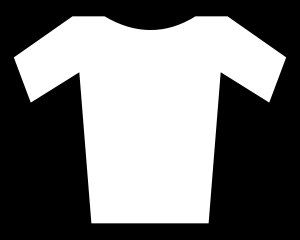
Maglia bianca
Maglia bianca
Maglia bianca bliver præmieret til den rytter under 25 år som ligger bedst sammenlagt i Giro d'Italia. Den blev genindført i 2007 og erstattede den blå kombinationstrøje. Trøjen svarer til Tour de Frances Maillot blanc.